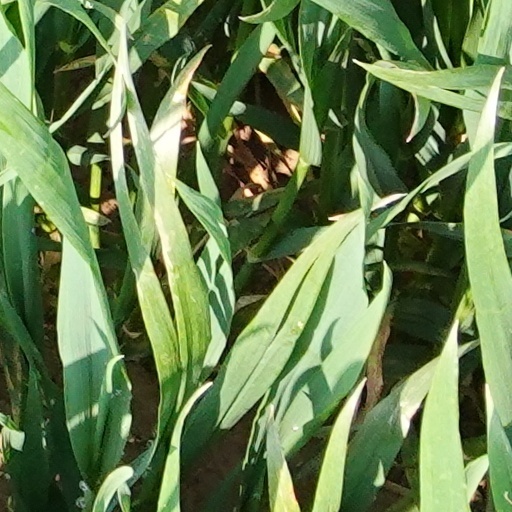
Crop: wheat